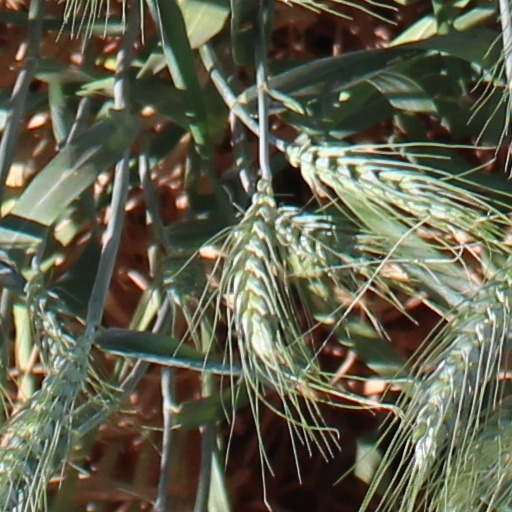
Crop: wheat